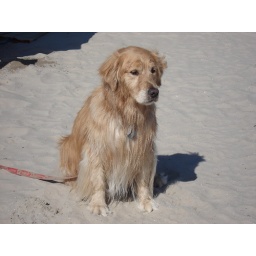
I wanna go in the water again. There are ducks out there.